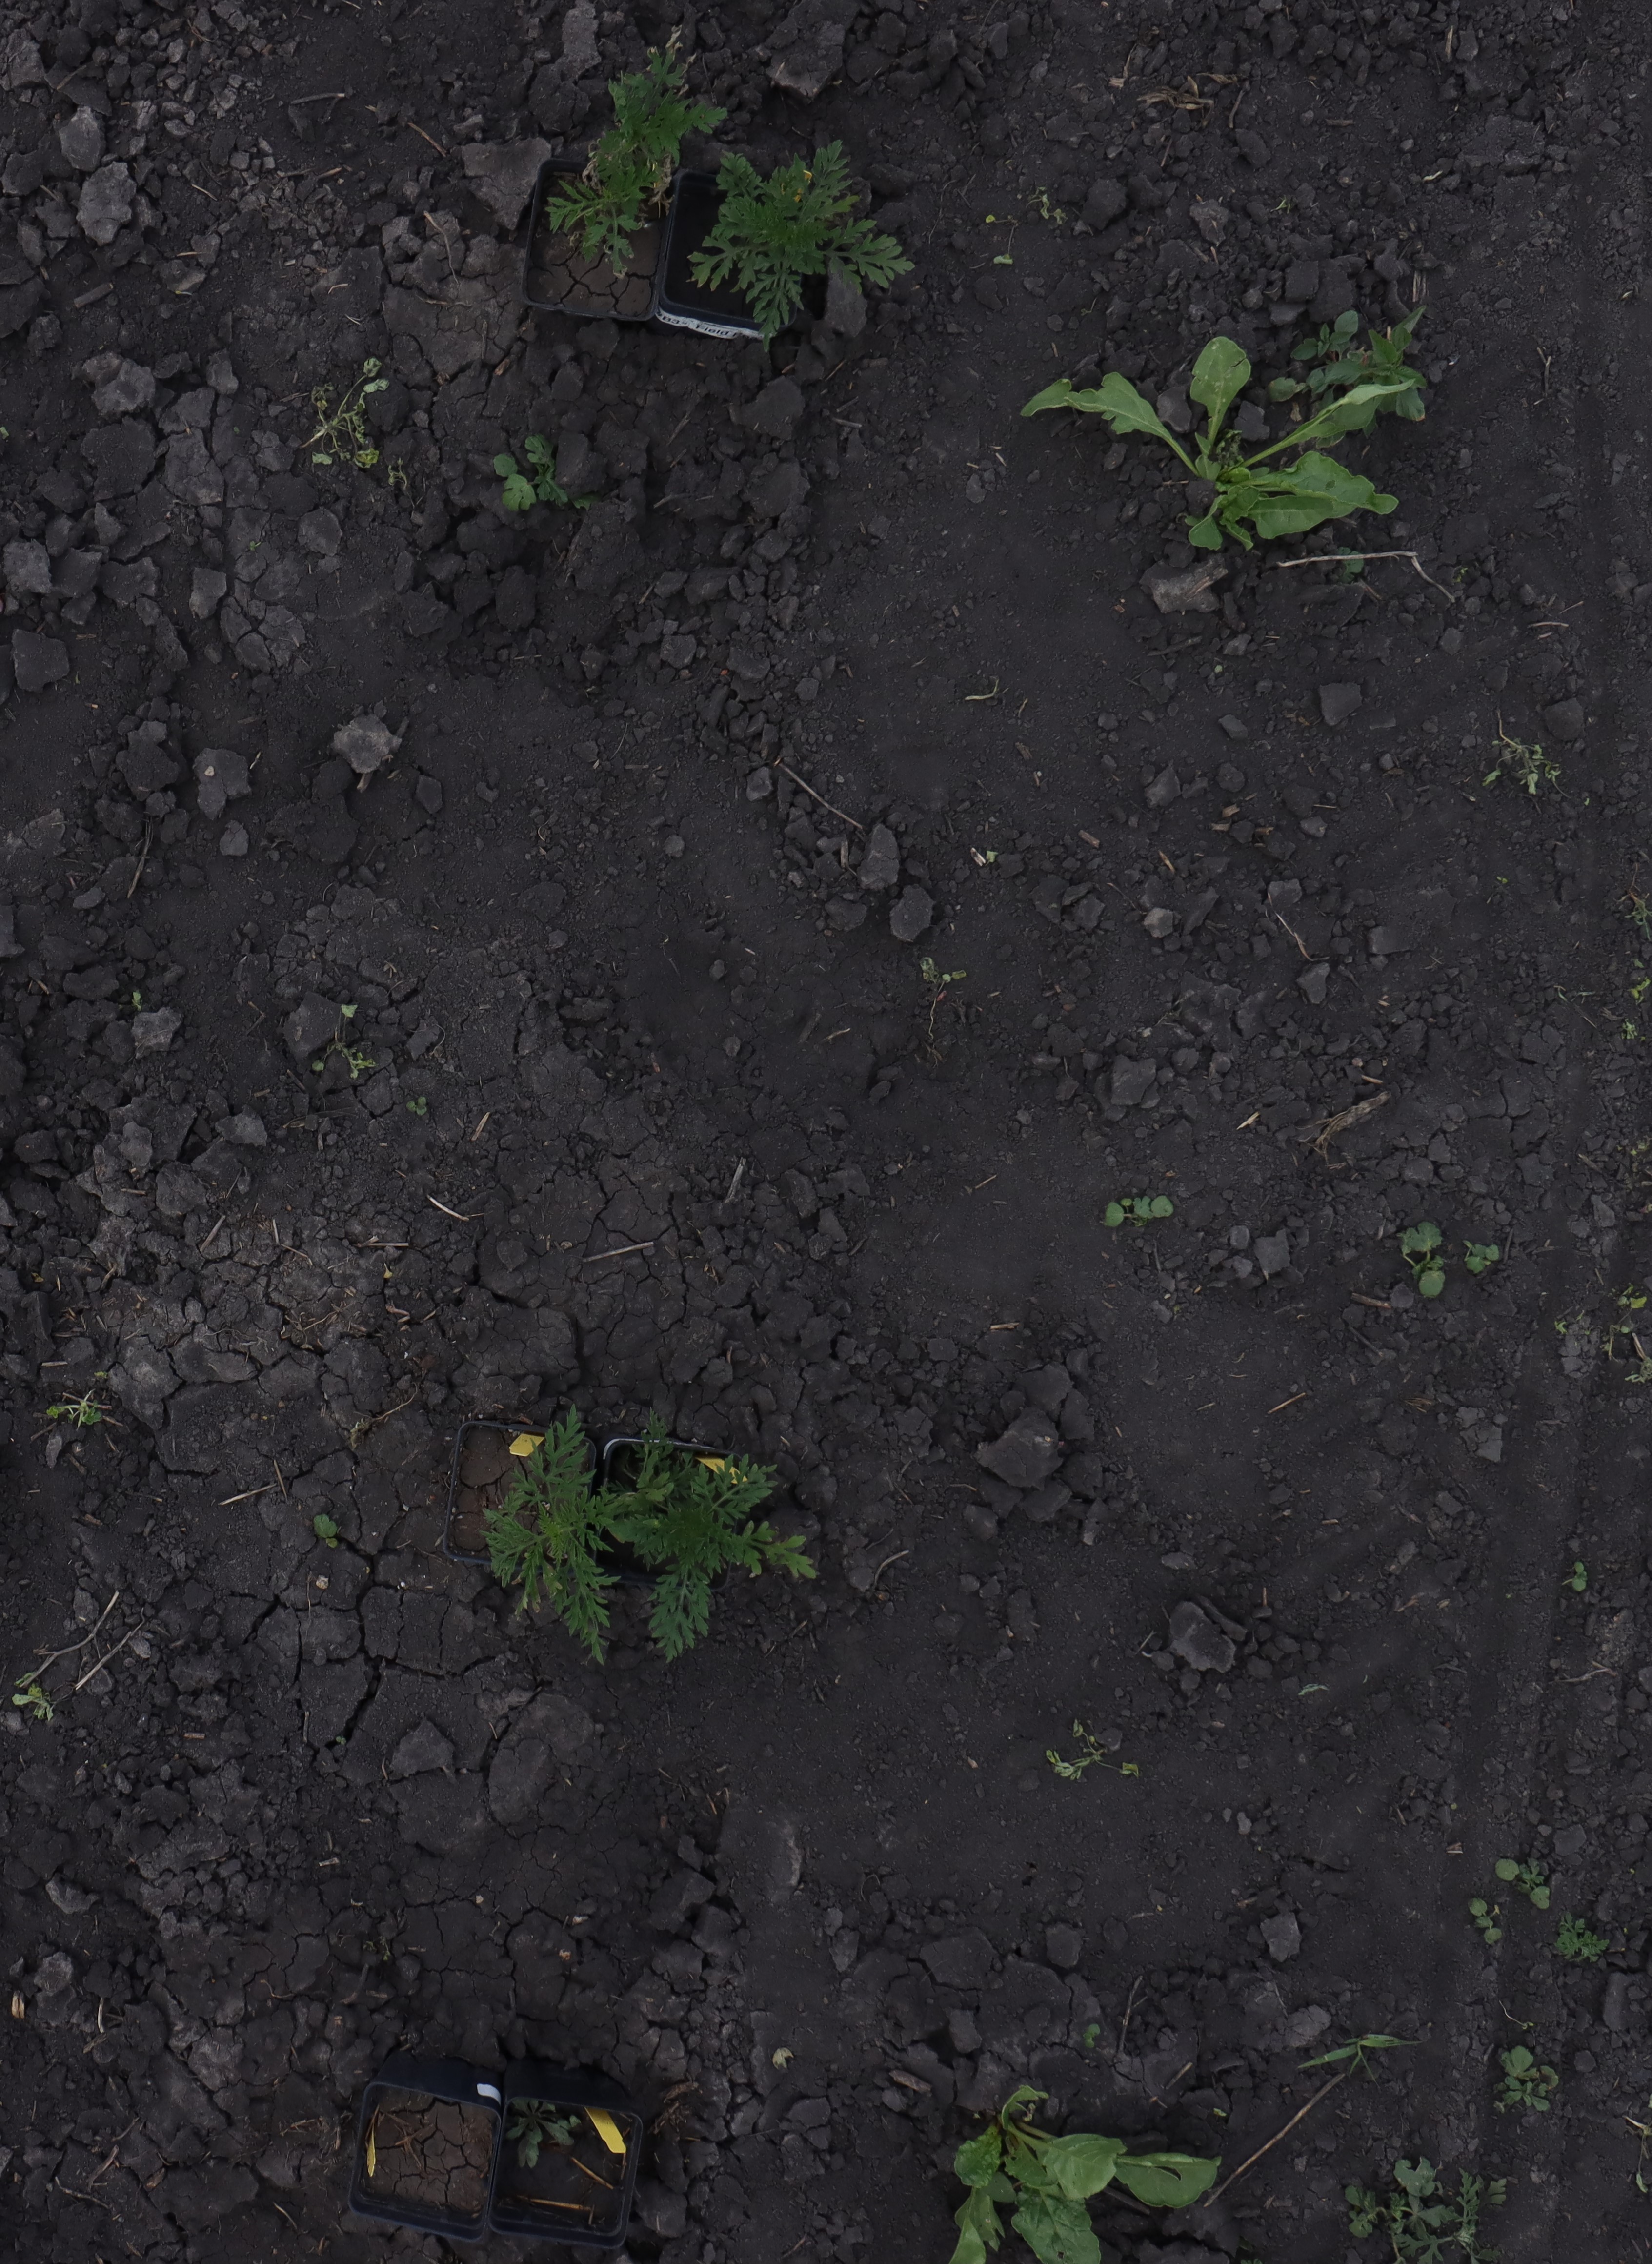
Crop: Sugar beet
Objects: Sugar beet, Ragweed, Sugar beet, Ragweed, Ragweed